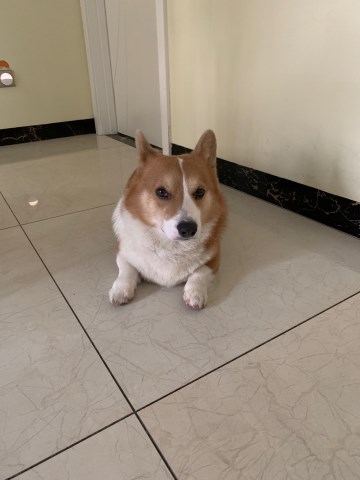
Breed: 2909-n000116-Cardigan